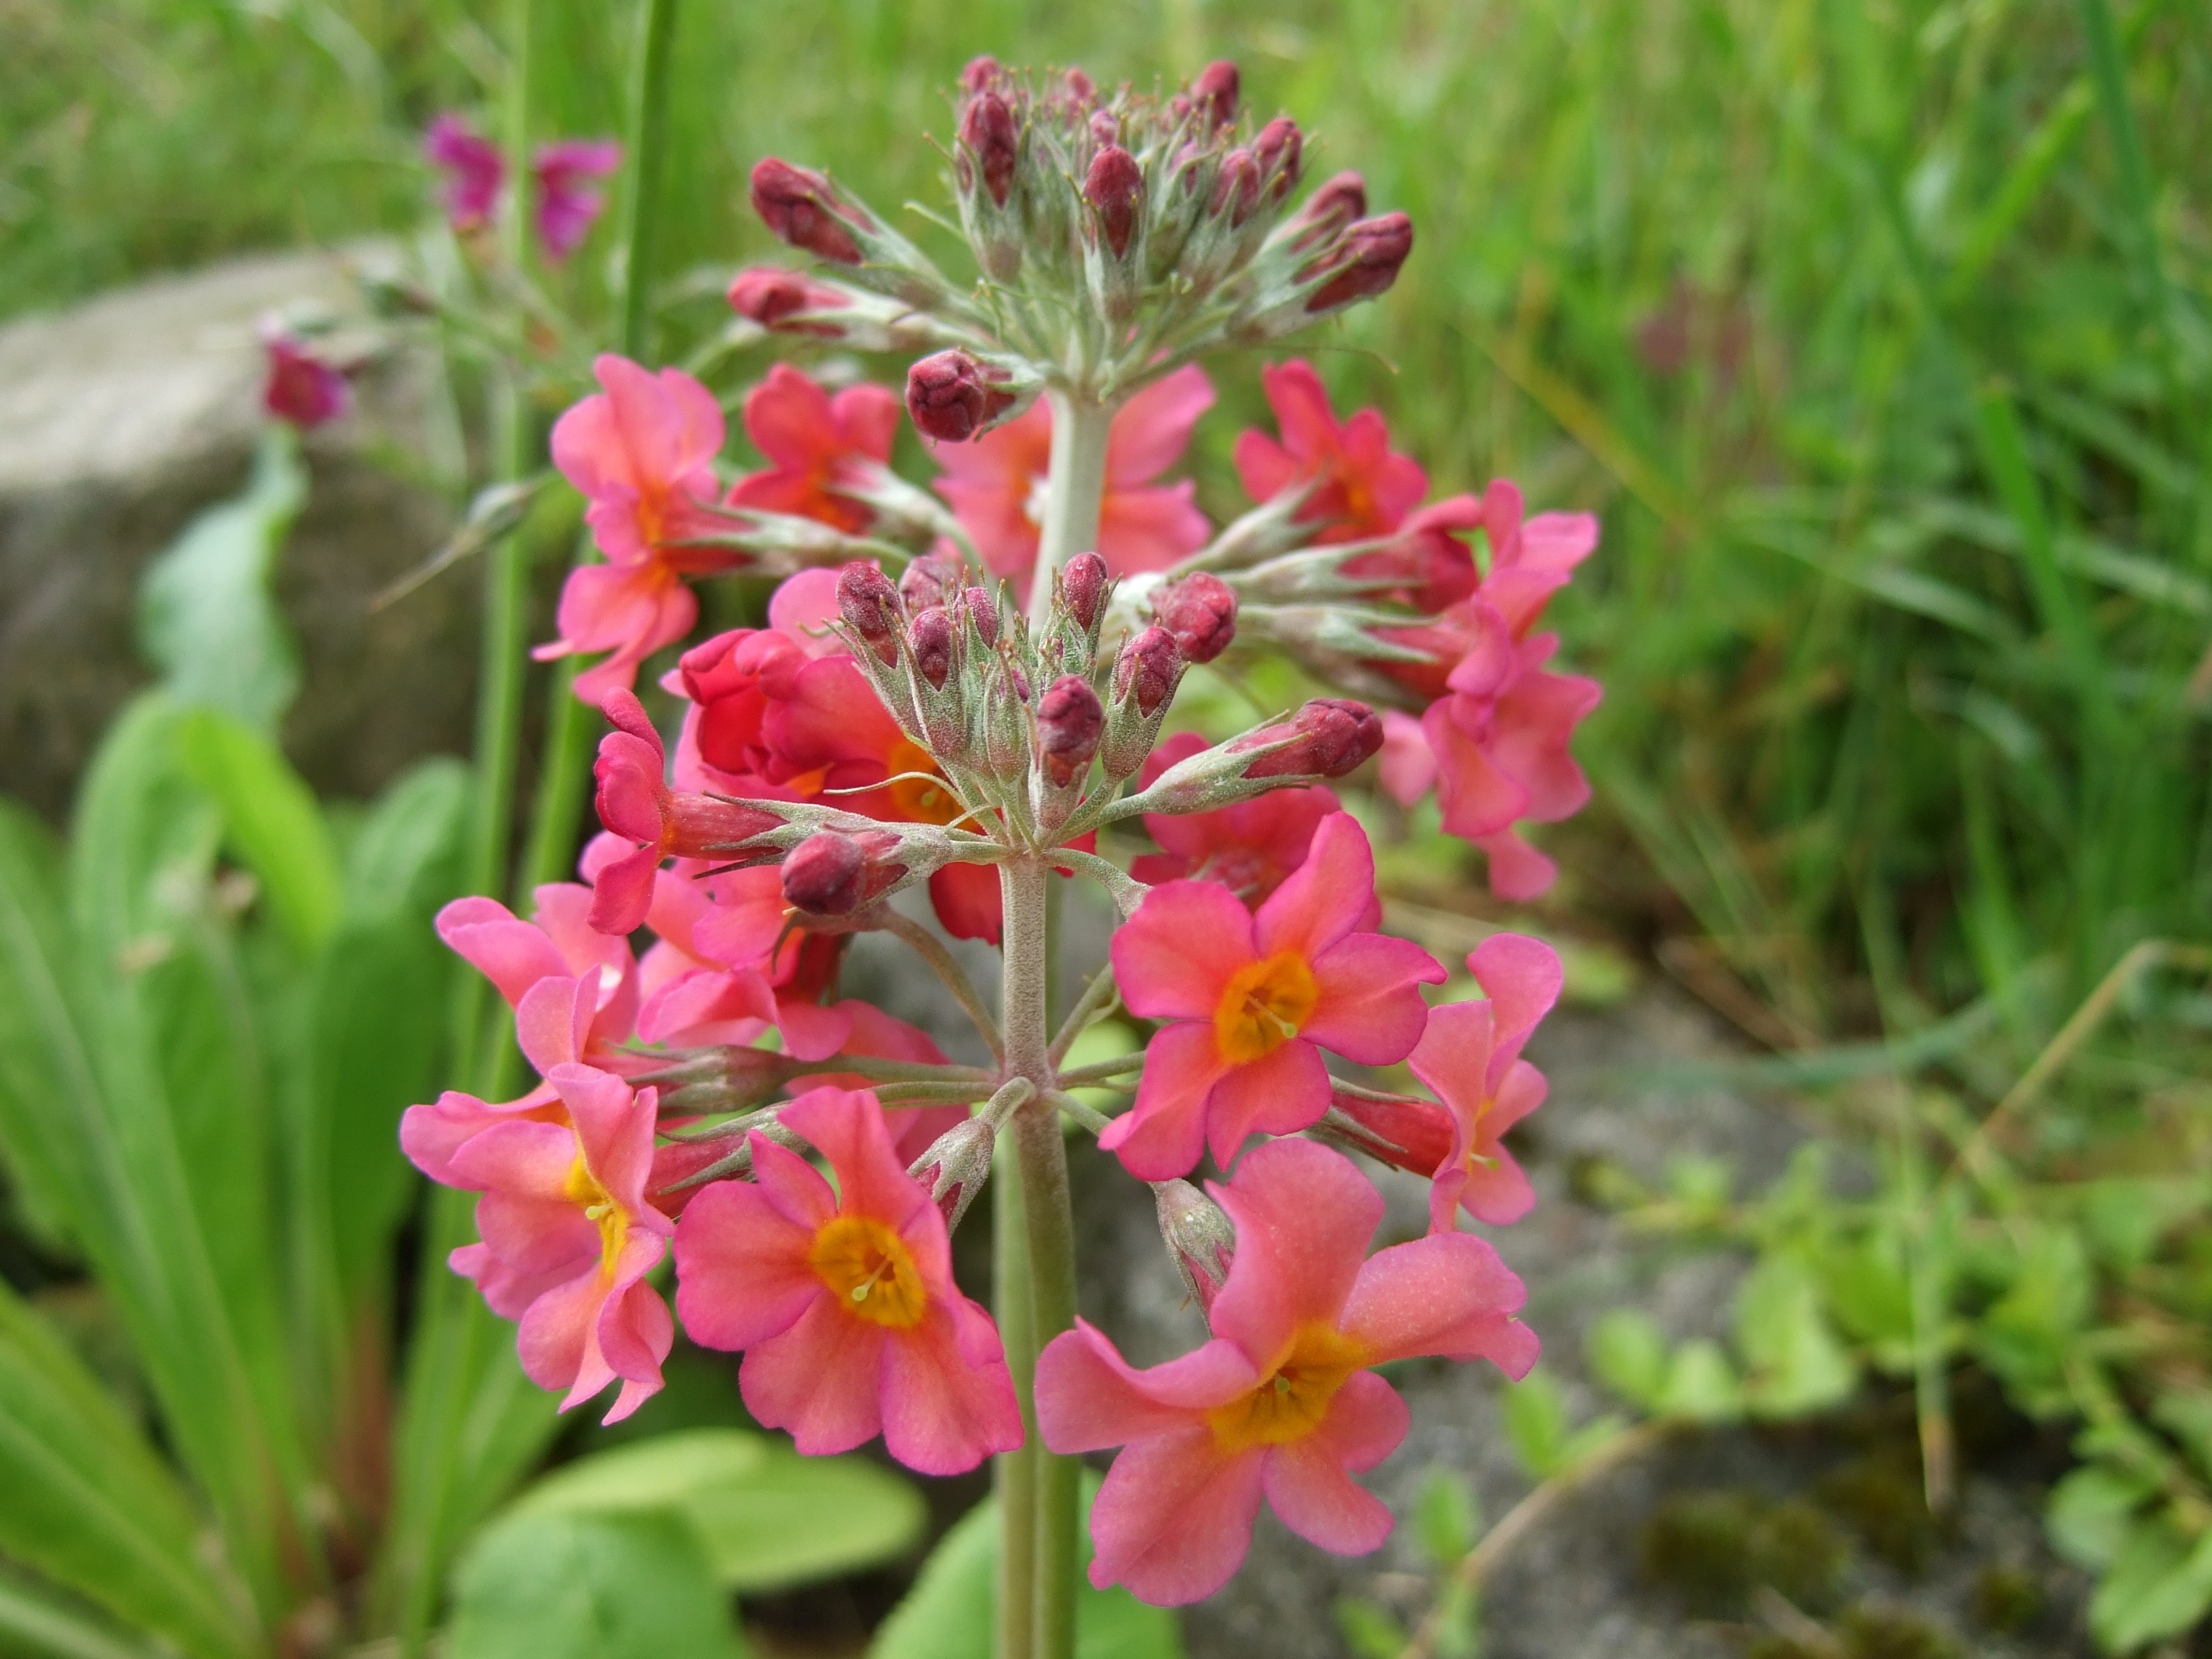
plant, flower, herb, botany, garden, flora, wildflower, shrub, flowering plant, annual plant, land plant, castilleja, primerose